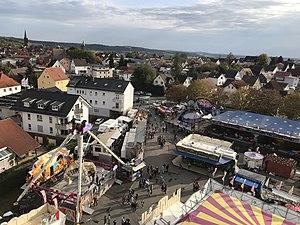
Champ de foire ""Käswiese"", Octobre 2019"